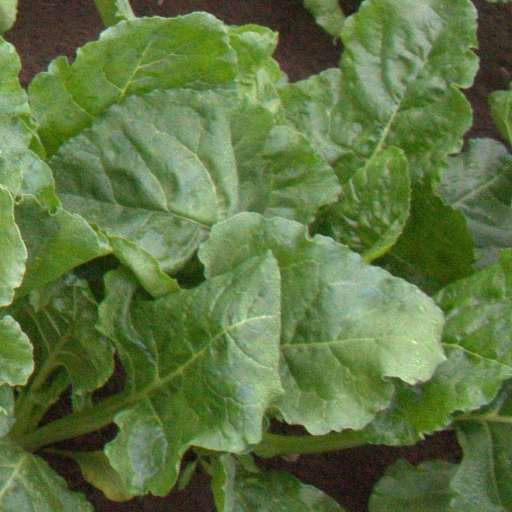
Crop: sugar beet